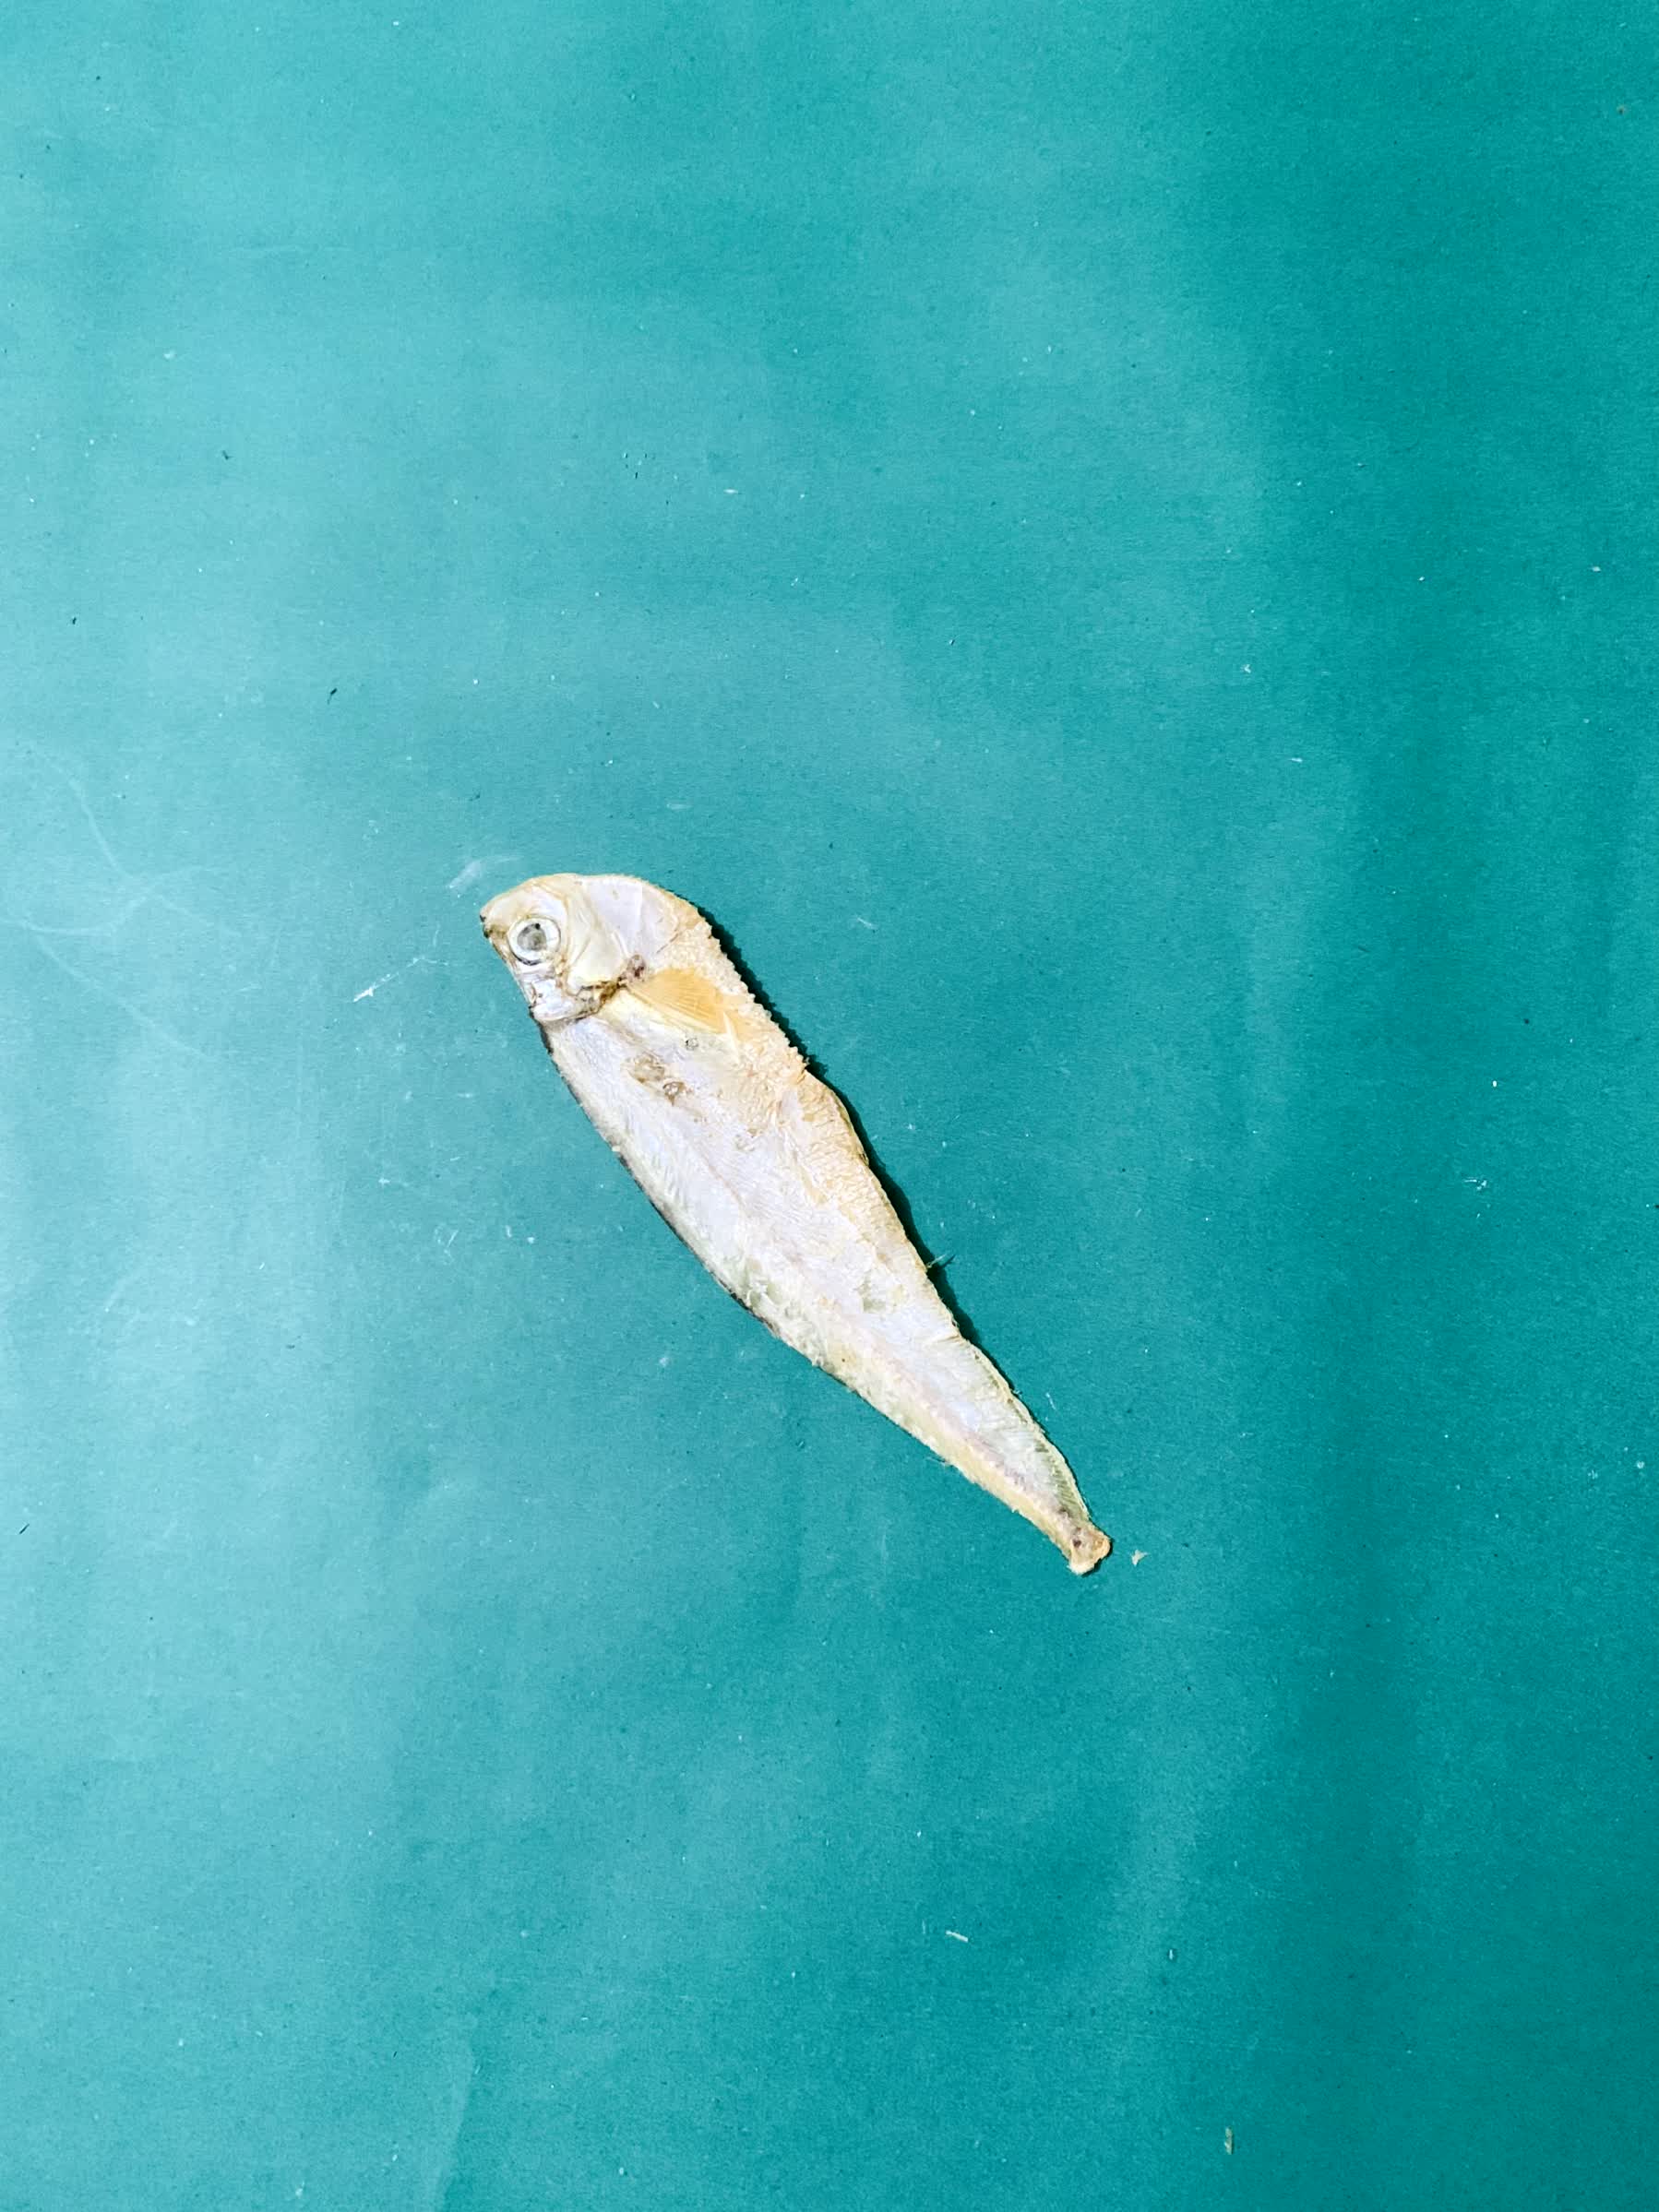
Species: Shukna Feuwa